World Water Day

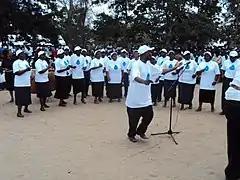
A World Water Day celebration in Kenya in 2011

World Water Day is an annual United Nations (UN) observance day held on 22 March that highlights the importance of fresh water. The day is used to advocate for the sustainable management of freshwater resources. The theme of each year focuses on topics relevant to clean water, sanitation and hygiene (WASH), which is in line with the targets of Sustainable Development Goal 6. The UN World Water Development Report (WWDR) is released each year around World Water Day.